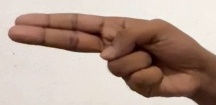
ASL sign: H